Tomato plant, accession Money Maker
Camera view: horizontal (90 deg, fisheye); turntable rotation: 60 degrees
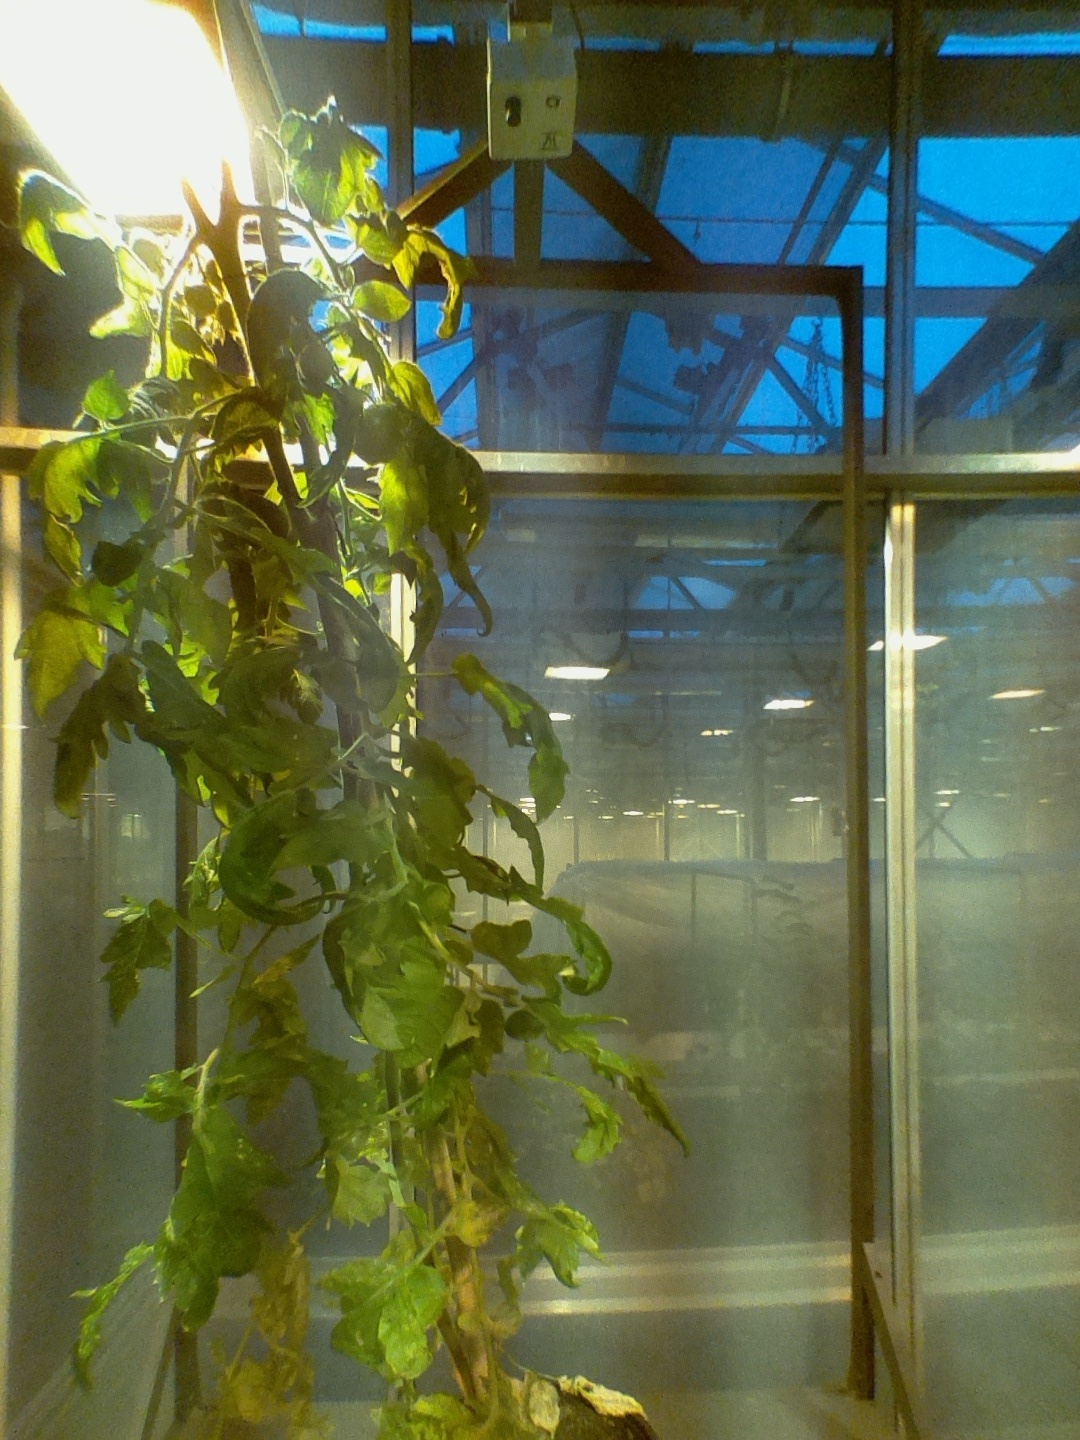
BBCH growth stage 72: 20%-30% of final fruit size